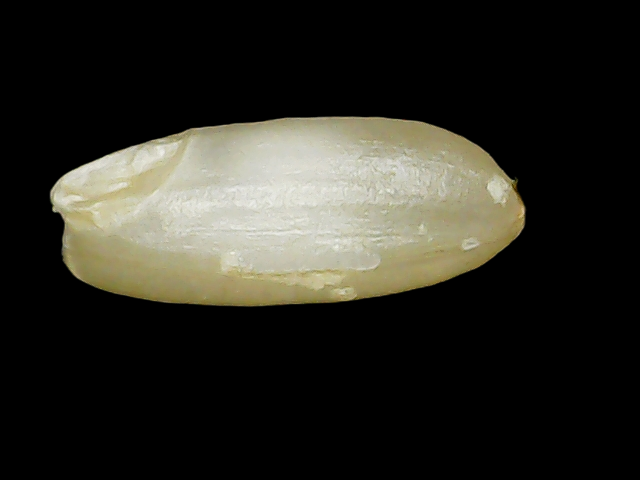
Rice variety: Binadhan10